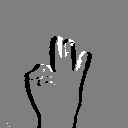
ASL letter: f